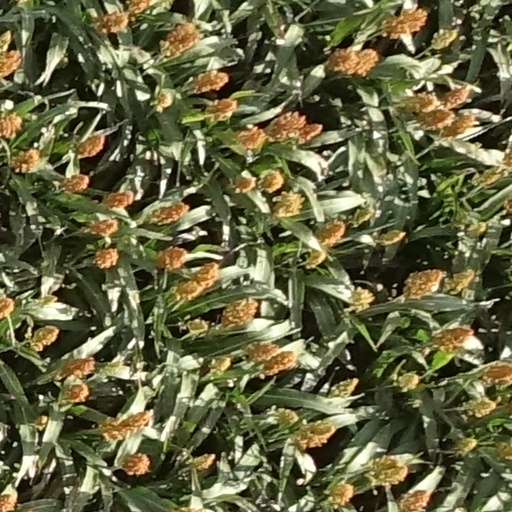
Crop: sorghum